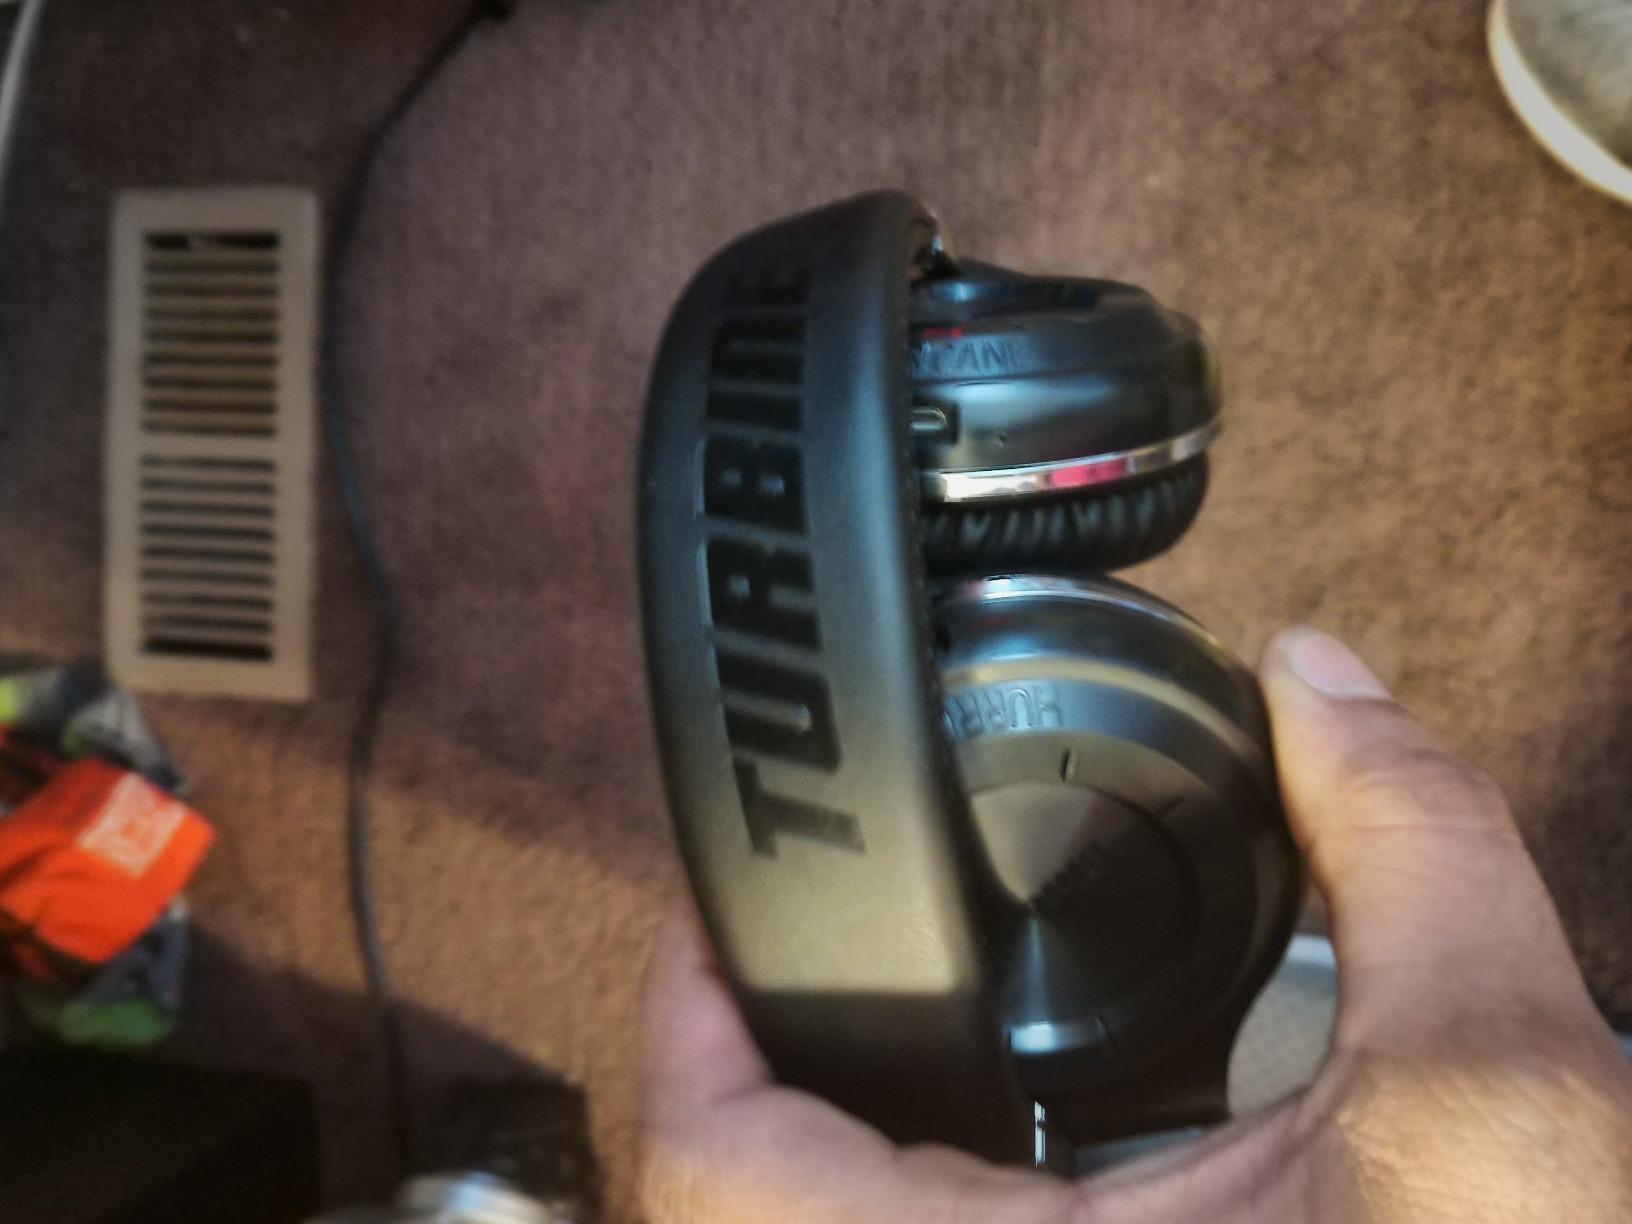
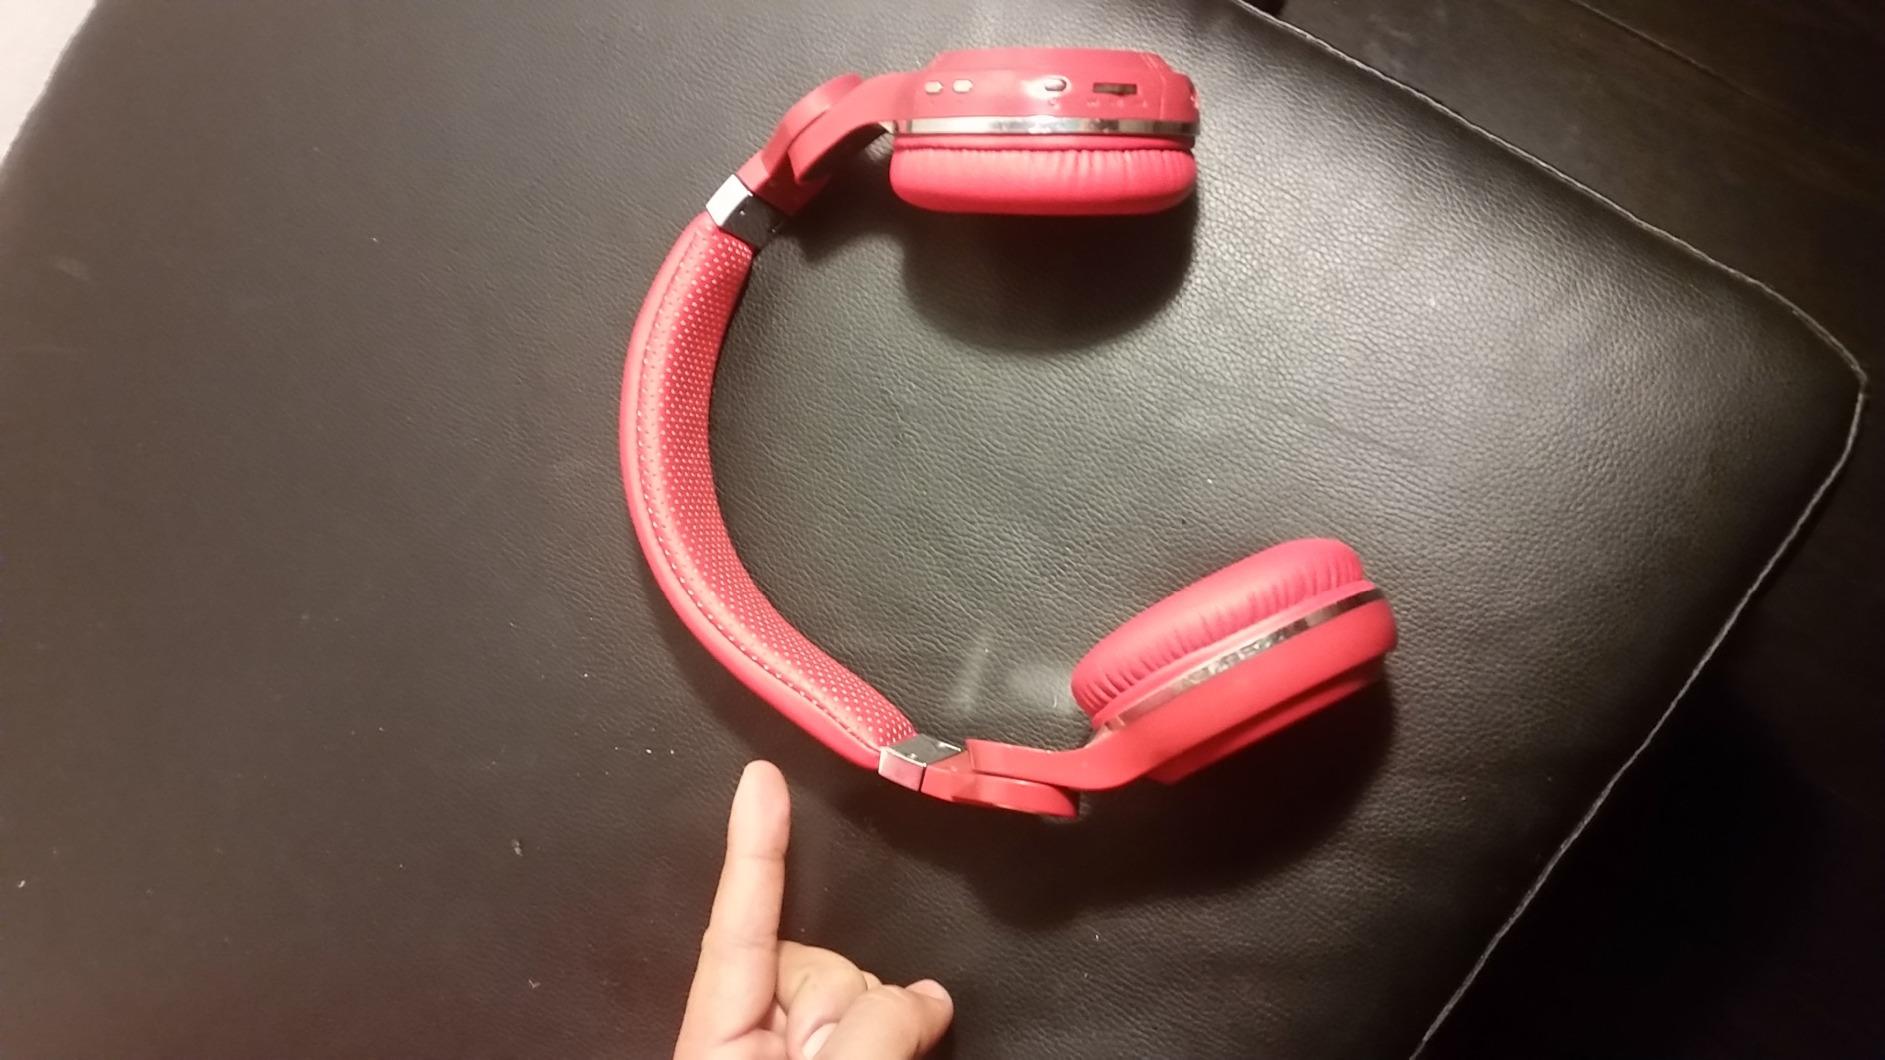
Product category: headphones
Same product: no